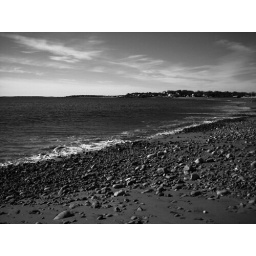
beach in black and white